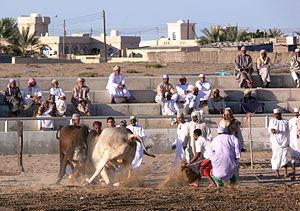
Barka est une ville d'Oman, située dans la région Al Batinah, au nord du pays.